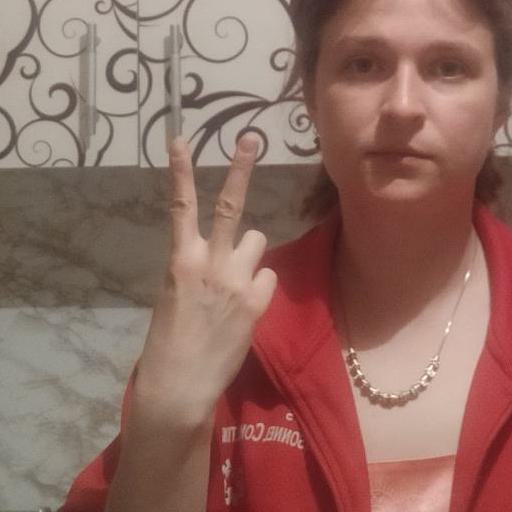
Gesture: peace_inverted